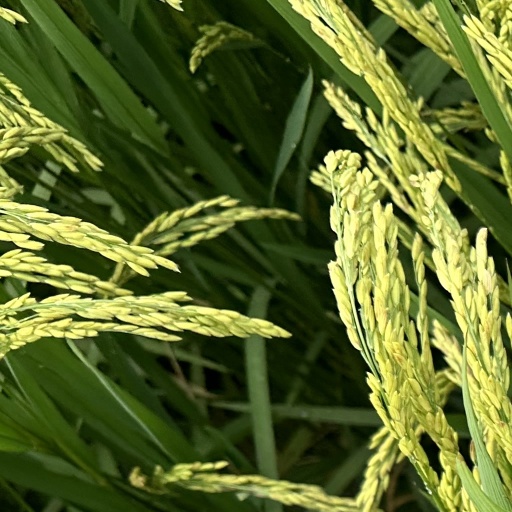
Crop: rice